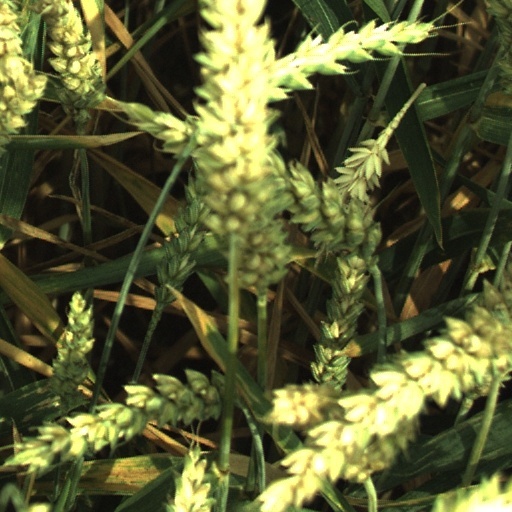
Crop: wheat